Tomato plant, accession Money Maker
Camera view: horizontal (90 deg, fisheye); turntable rotation: 180 degrees
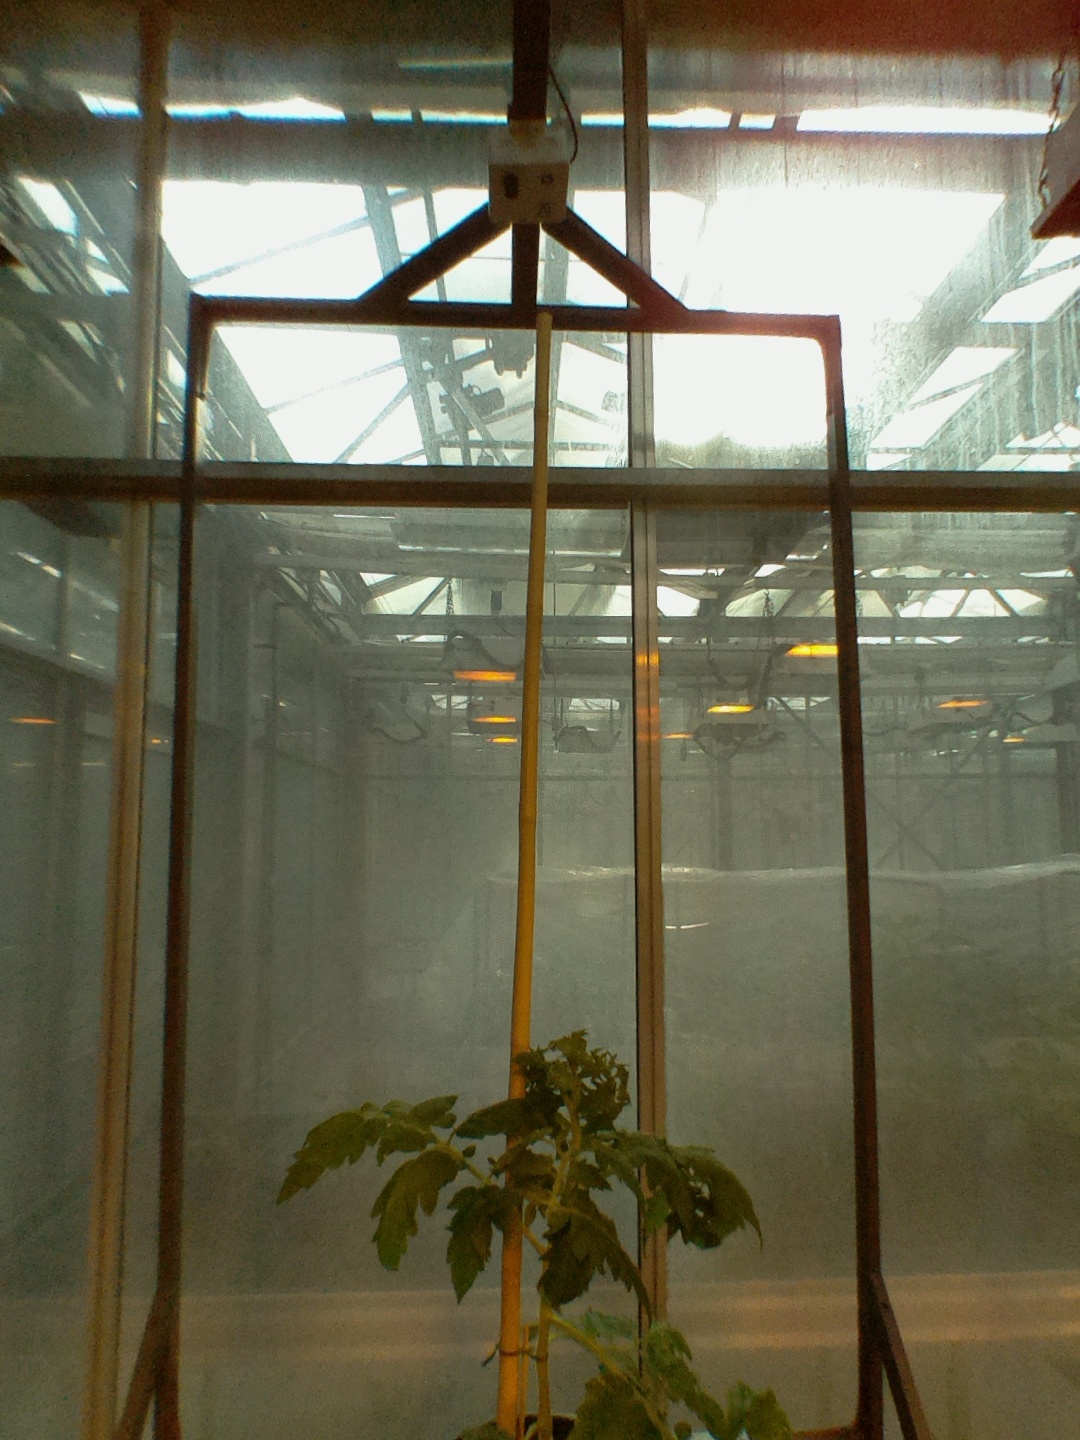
BBCH growth stage 14: 8 of true leaves visible